Patrick Donachie

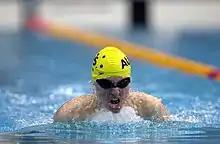
Action shot of Donachie in the pool at the 2000 Summer Paralympics

Patrick Donachie, OAM (born 24 April 1983 in Sydney, New South Wales) is an Australian Paralympic swimmer. He won a gold medal at the 2000 Sydney Games in the Men's 4 × 100 m Freestyle S14 event, for which he received a Medal of the Order of Australia. In 2000, he received an Australian Sports Medal.